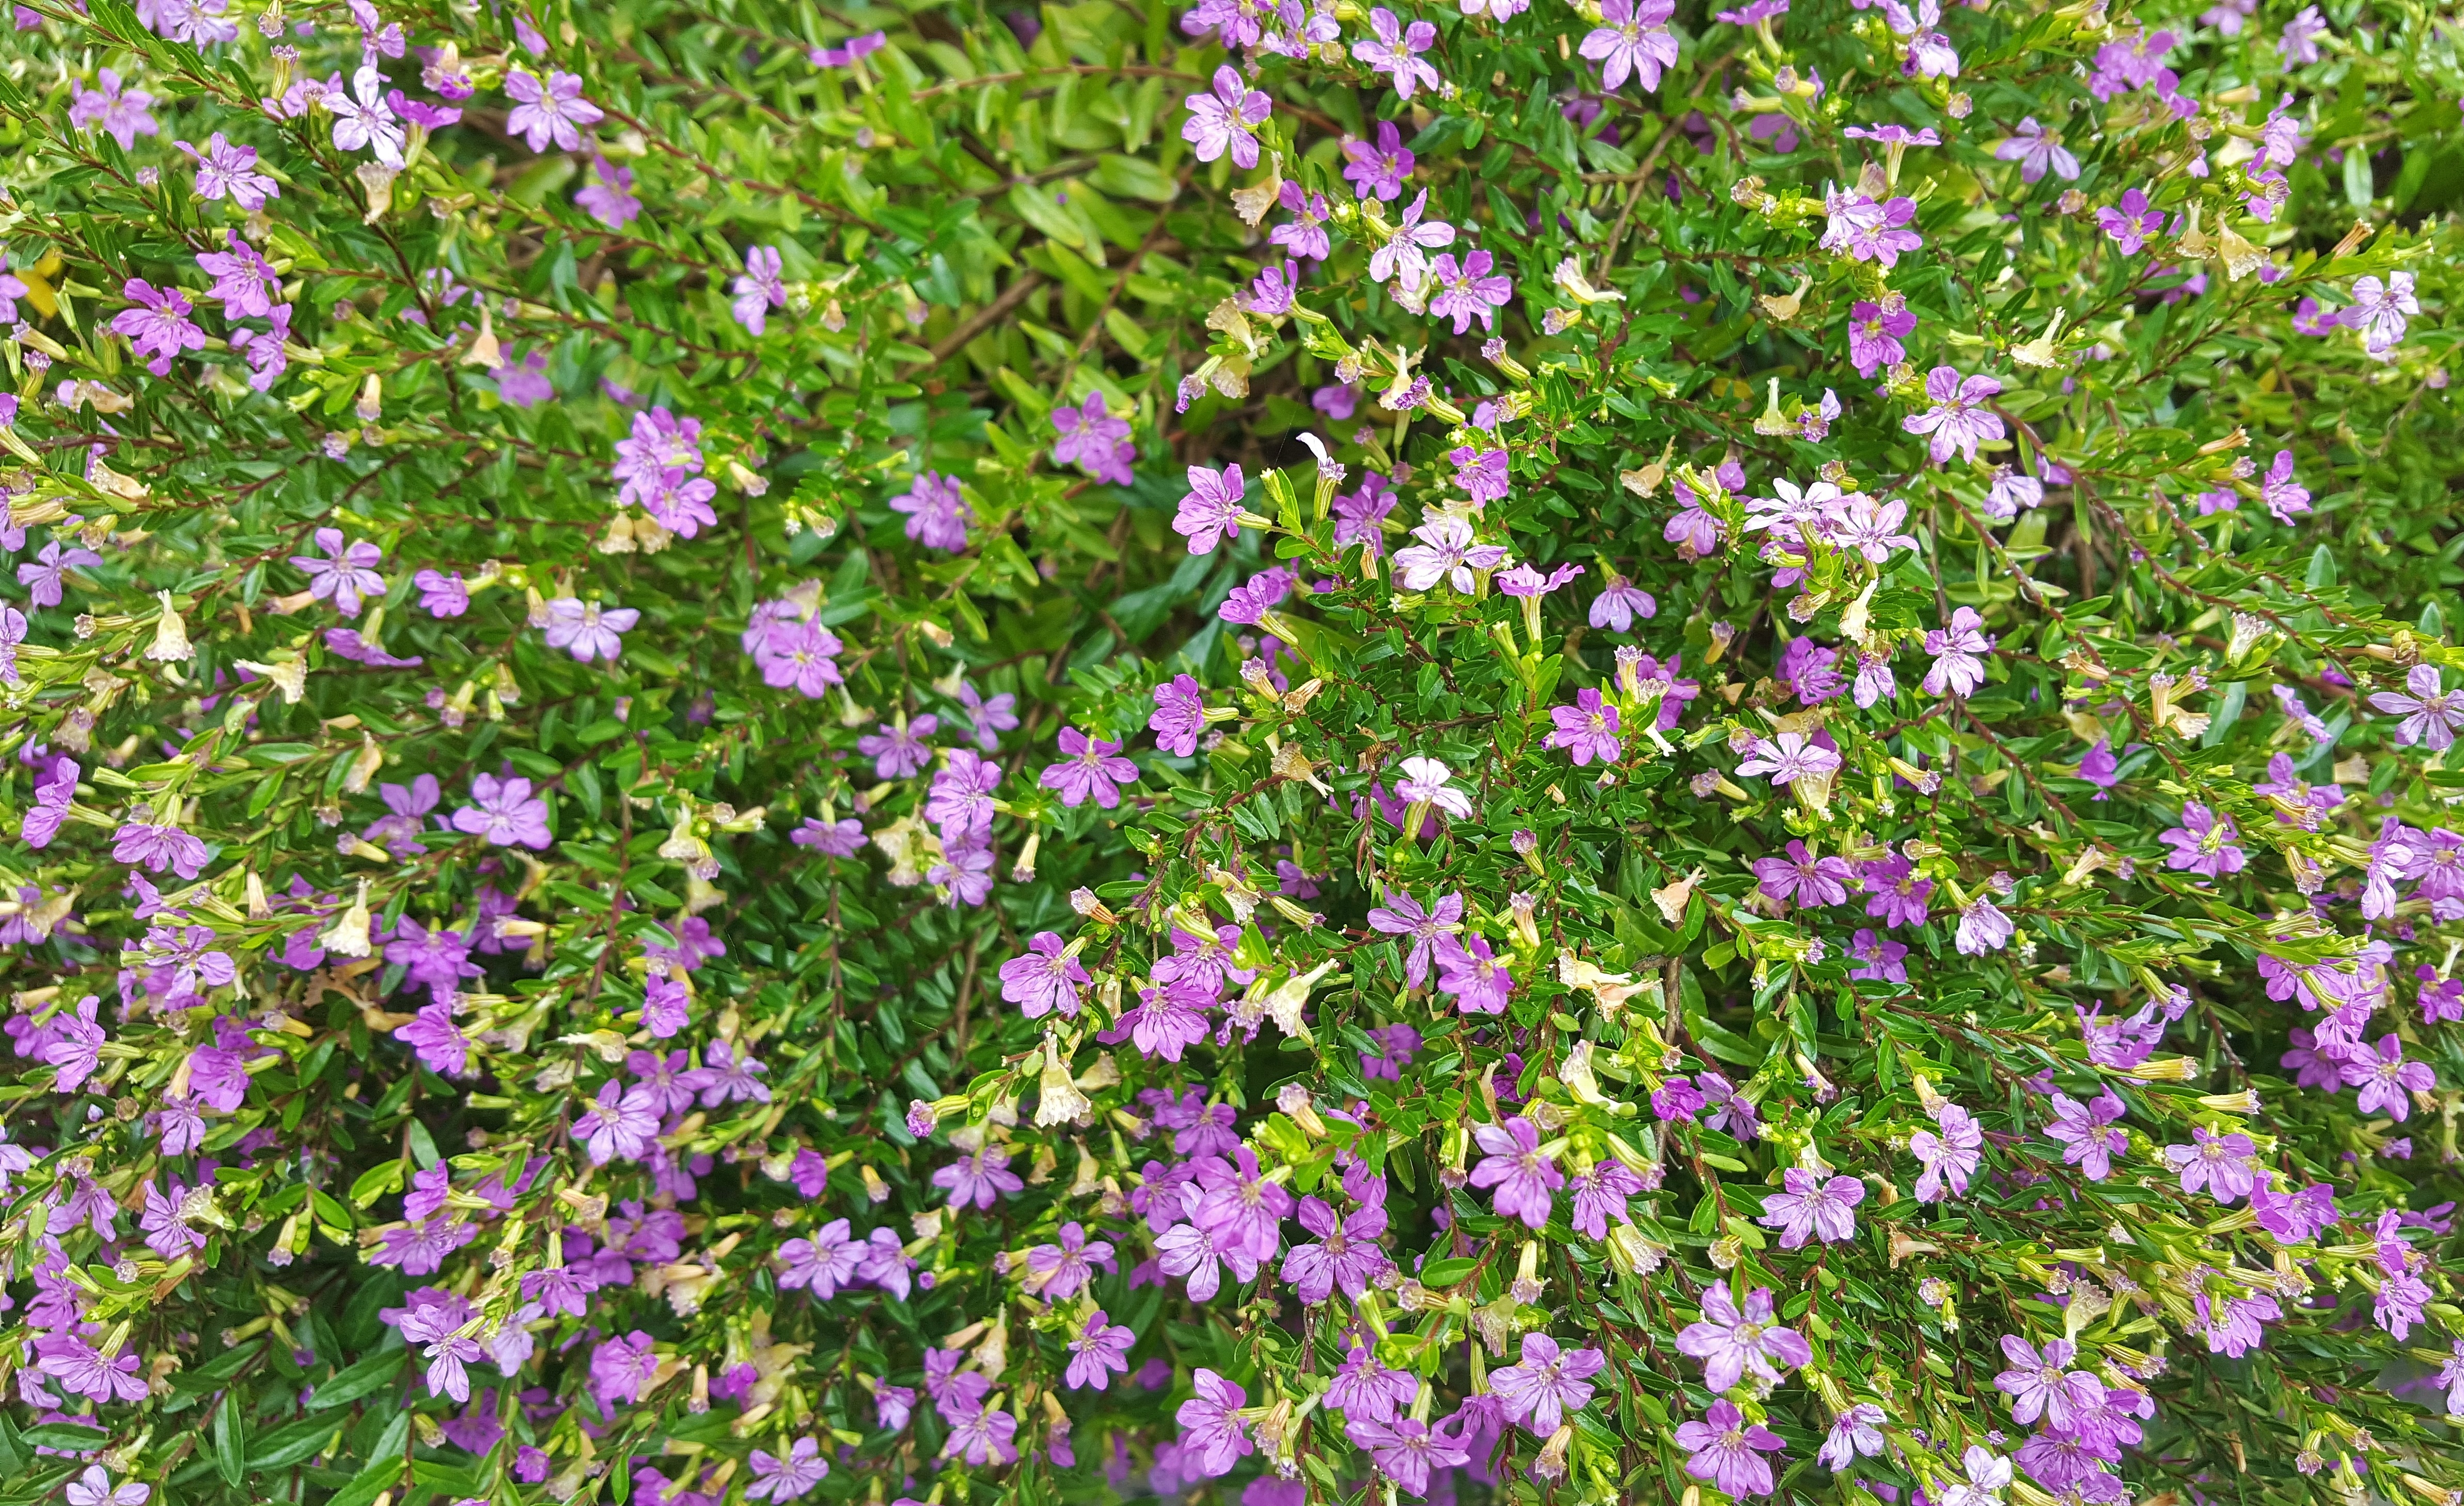
plant, flower, bloom, floral, spring, herb, evergreen, botany, pink, flora, wildflower, flowers, leaves, background, petals, shrub, groundcover, flower garden, botanic, pink flowers, flowering plant, bellflower family, false heather, mexican heather, hawaiian heather, elfin herb, cuphea hyssopifolia, aubretia, annual plant, land plant, breckland thyme, dame's rocket